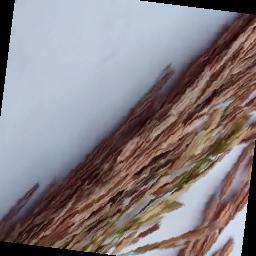
Label: Rice___Neck_Blast